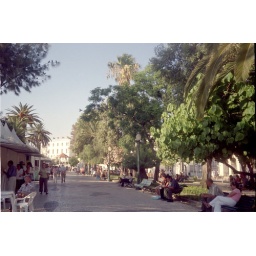
Nice street in Faro with delicious cakes and tasty cocktails.